Baltimore-class cruiser

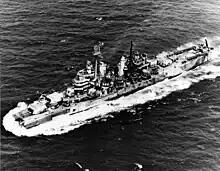
with her bow ripped off

Of the seventeen (including the three "Oregon City"s) completed ships, twelve were commissioned before the Japanese capitulation on 2 September 1945, though only seven took part in the battles of the Pacific Theater and one in the European Theater. By 1947, nine of the "Baltimore"s had been decommissioned and placed in the reserve fleet, while seven ("Helena", "Toledo", "Macon", "Columbus", "Saint Paul", "Rochester", and "Albany") remained in service. However, at the start of the 1950s, six were reactivated ("Macon" had been decommissioned for four short months: June–October 1950), making thirteen available for deployment in the Korean War. Six of these were used for escort missions and coastal bombardment in Korea, while the other seven reinforced fleets in other areas of the globe. Four ships remained out of service: the "Fall River" was never reactivated, the "Boston" and "Canberra" were refitted as "Boston"-class guided missile cruisers (CGs), and the "Chicago" was reactivated after being converted to an "Albany"-class CG.